John A. Ramsey

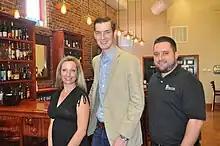
Ramsey and the Harrises inside The Liberty Bell

In early 2013, Ramsey partnered with Grant and Kati Harris to open a wine bar named the Liberty Bell in Nacogdoches, Texas. The Liberty Bell has a sandwich named after Nacogdoches native and professional soccer player Clint Dempsey, the "Dempsey FC."